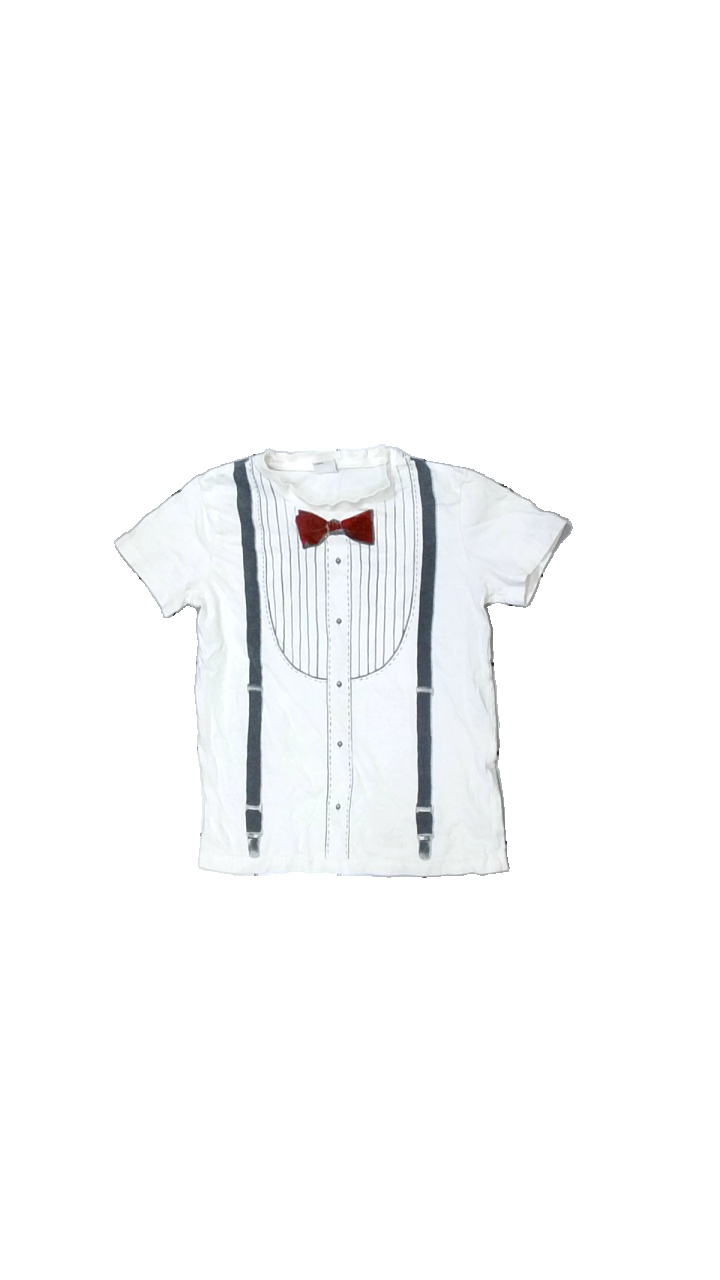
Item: T-shirt (Children)
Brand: Lindex
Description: vit t-shirt med "kostym" tryck på, fläckar över hela
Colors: Black, White, Red
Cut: Regular
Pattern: Other
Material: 100% cotton
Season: All
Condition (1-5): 3
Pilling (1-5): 5
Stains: Major
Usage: Export
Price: <50